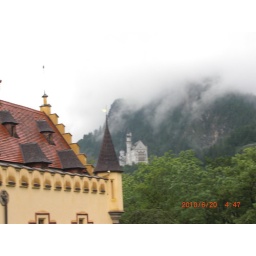
fabled castle taken from Hohenschwangau..barely visible in the cold (40degree F,) misty mountain rain